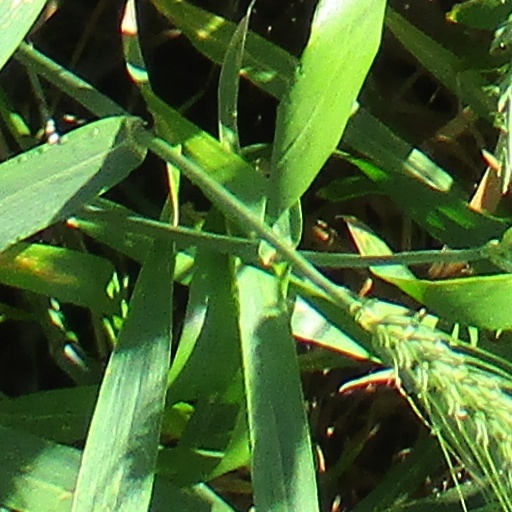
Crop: wheat